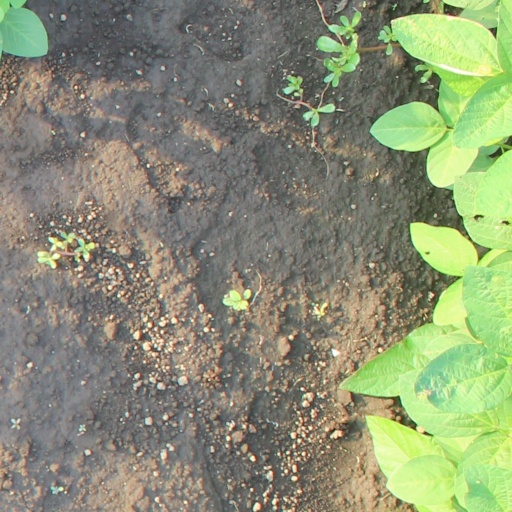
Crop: soybean